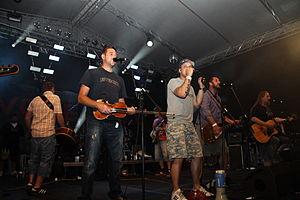
Divokej Bill est un groupe de rock tchèque originaire de la ville de Úvaly.